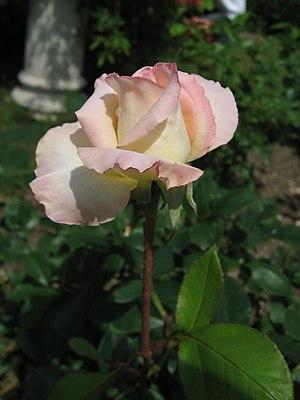
La Jackson & Perkins Company, entreprise américaine fondée en 1872 par Albert E. Jackson et Charles H. Perkins, est une pépinière spécialisée dans l'obtention et la culture d'hybrides de roses depuis 1882. En 1984, la R.J. Reynolds Development Corporation devient propriétaire de la compagnie Jackson & Perkins qui est ensuite vendue à un fonds d'investissement. Cette dernière est déclarée en faillite le 4 mai 2010.